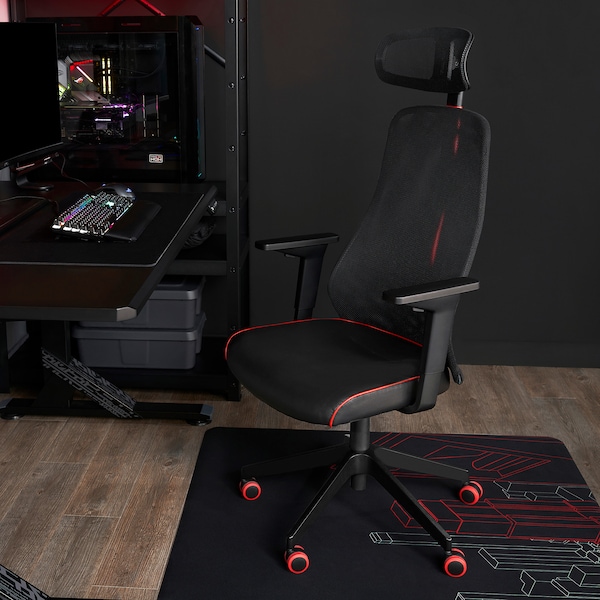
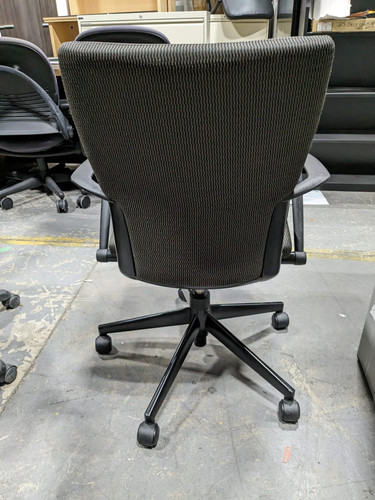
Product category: items_chair
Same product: no